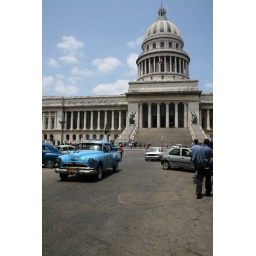
This is a copy of the Capitol building in Washington...I know which one I'd rather be standing outside!